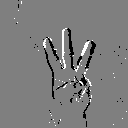
ASL letter: w